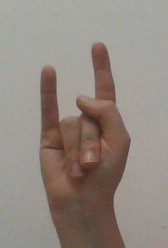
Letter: la